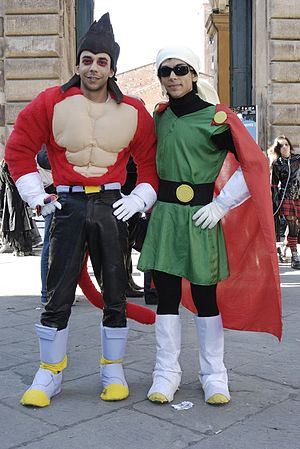
Son-Gohan
Cosplay af Son Gohan og Vegeta fra Dragonball-serien
Son-Gohan er en japansk fiktiv tegneseriefigur fra Dragon Ball-universet. Han er søn af seriens hovedperson, Son Gokū, og optræder for første gang i Dragon Ball i bind 17, En bror til Son Goku.